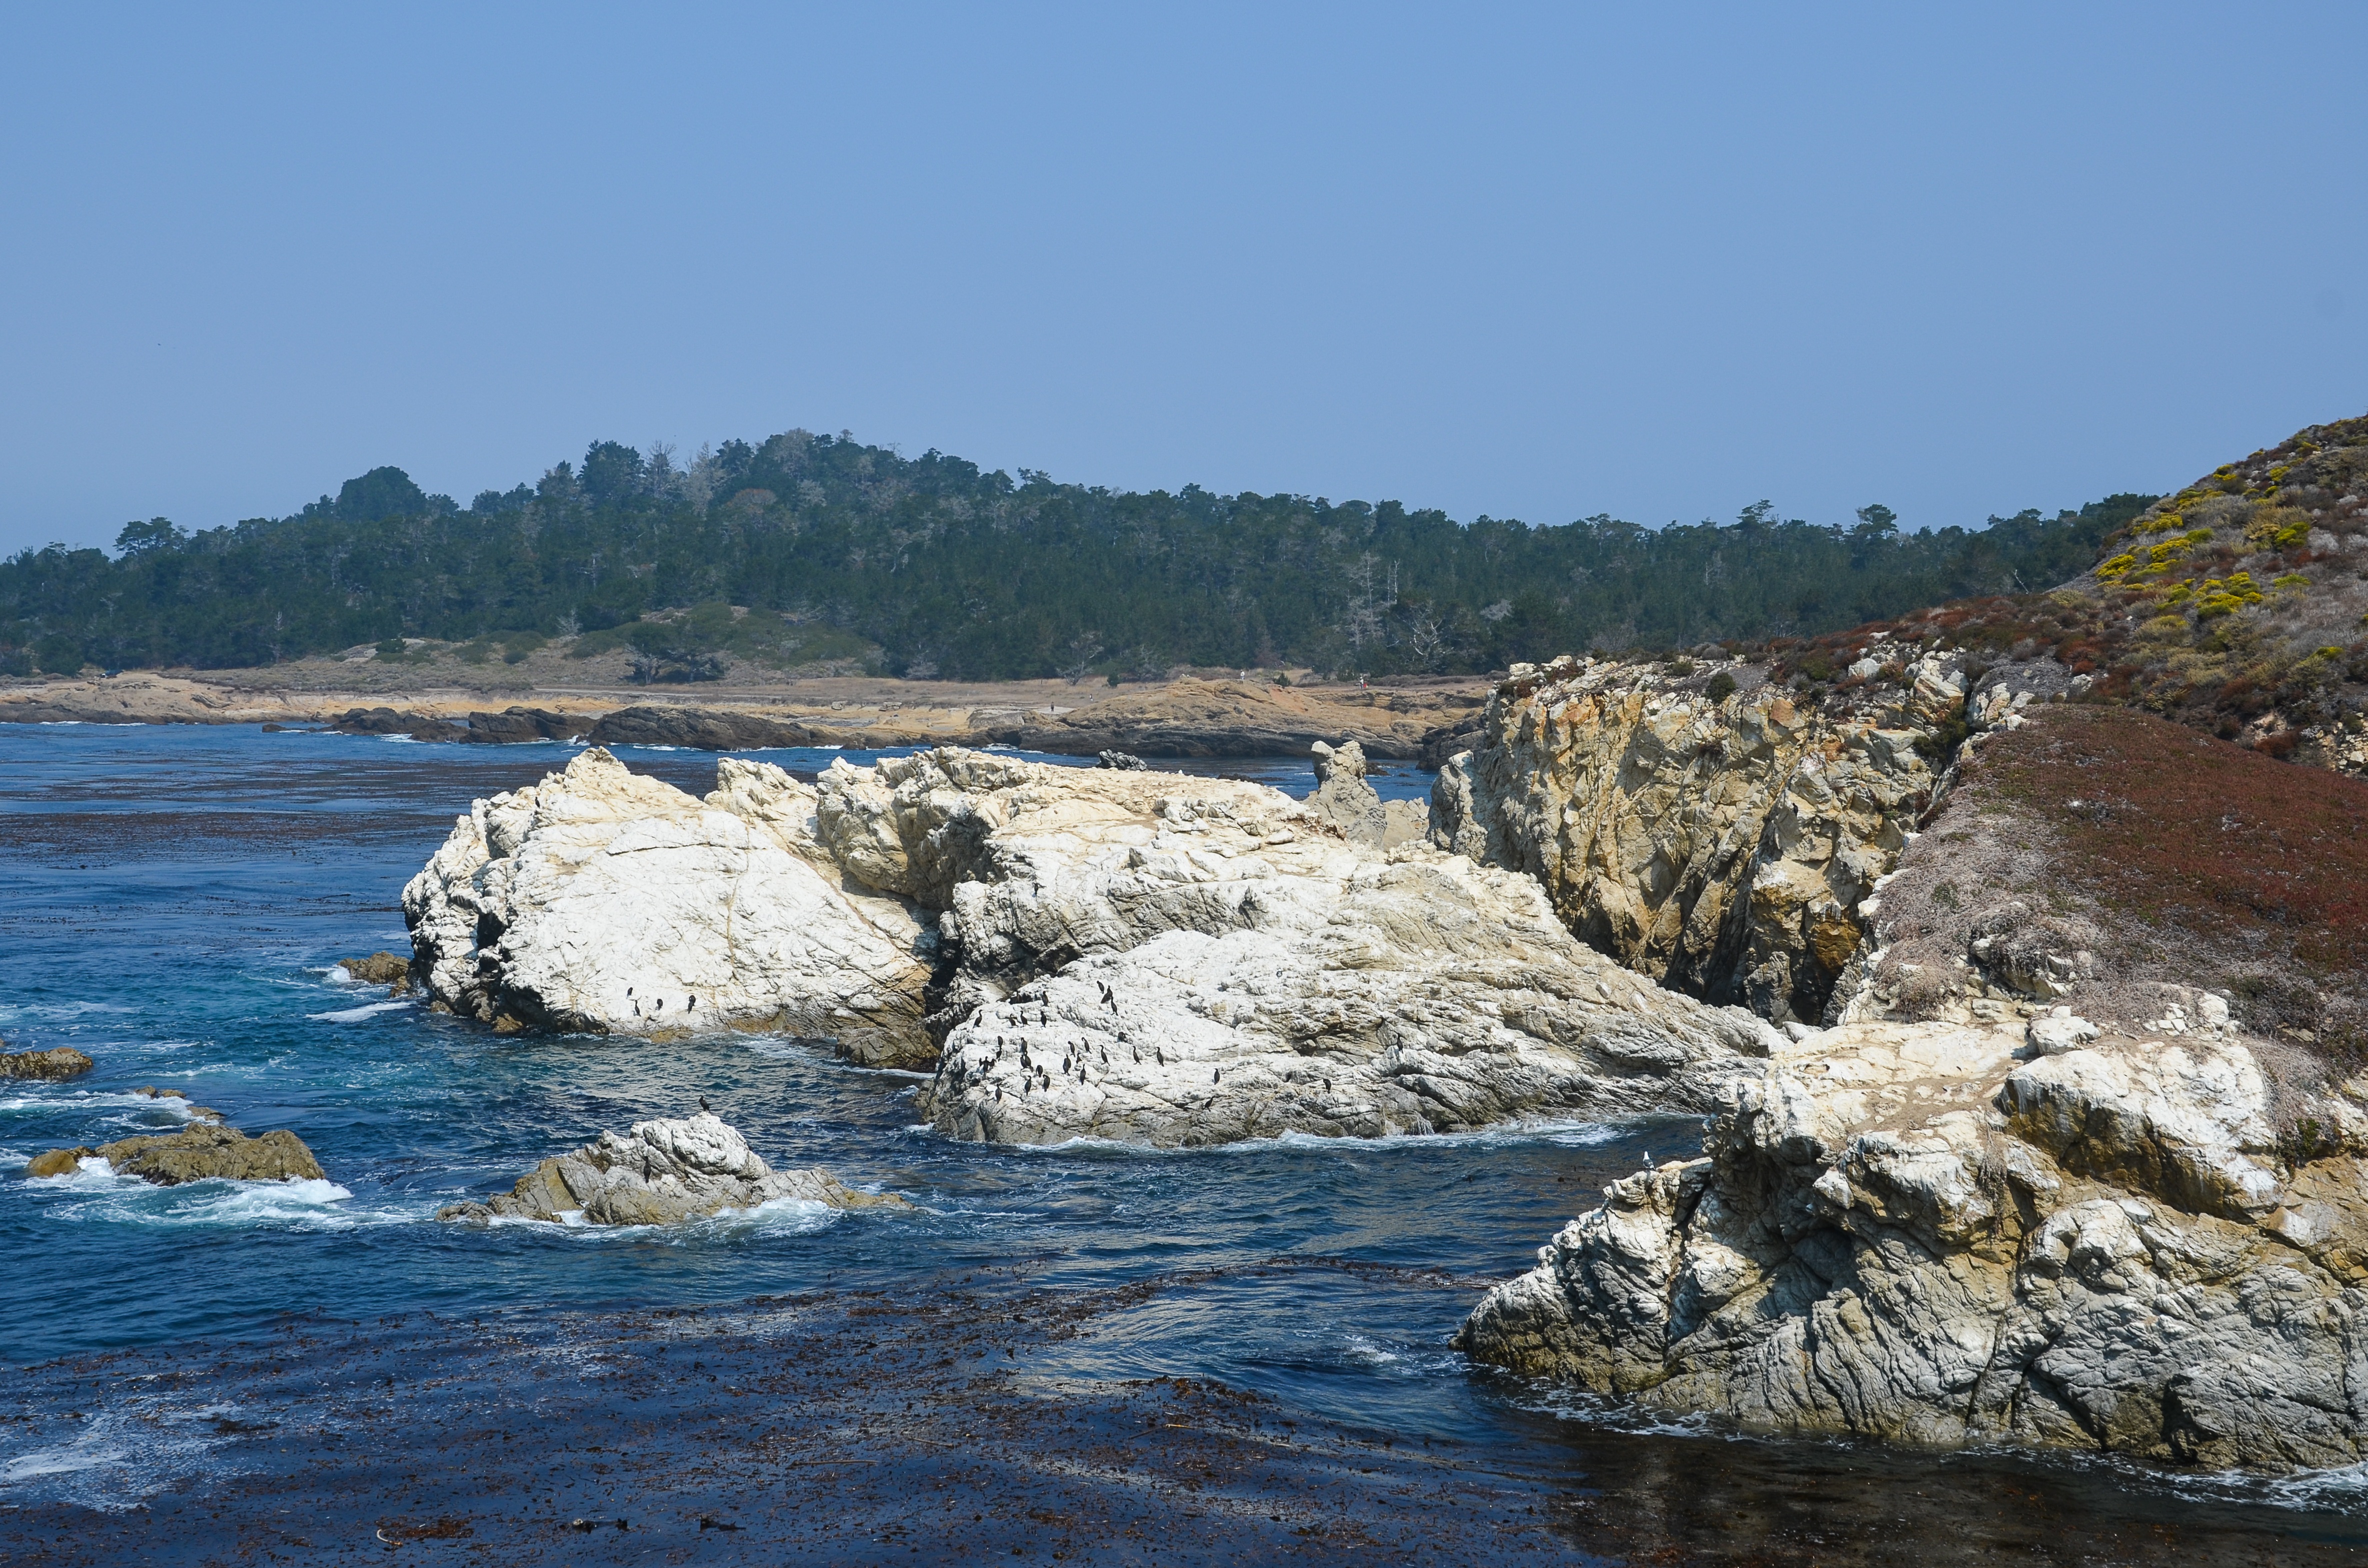
landscape, sea, coast, water, nature, rock, ocean, wilderness, mountain, shore, wave, lake, river, summer, cliff, cove, usa, america, bay, rapid, reservoir, terrain, california, material, body of water, west coast, geology, pacific, loch, cape, landform, point lobos, pacific coast, geographical feature